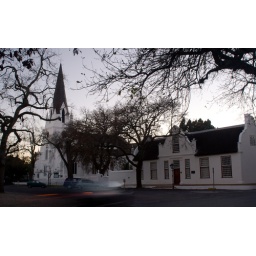
The first Dutch Reformed church building in Stellenbosch. Notice the first rays of the sun hitting the tower at the back.